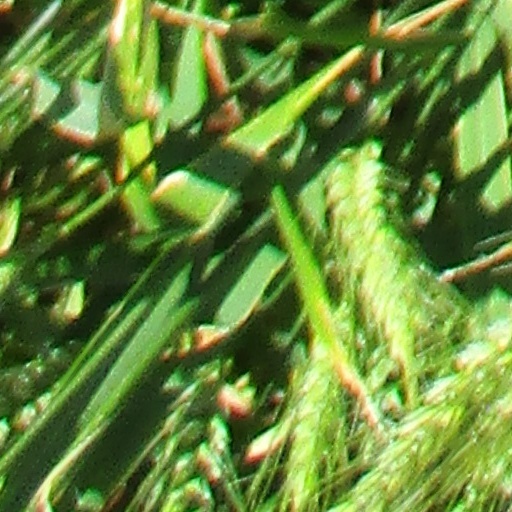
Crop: wheat